Michael Bourtzes

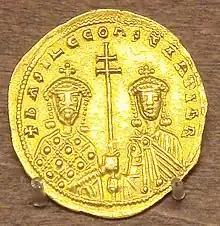
Emperor Basil II (r. 976–1025) with his younger brother and co-emperor, Constantine VIII.

At the point of Tzimiskes's death, imperial power reverted to the legitimate emperors, the young brothers Basil II (r. 976–1025) and Constantine VIII (co-emperor until 1025, sole emperor in 1025–28). In view of their youth and inexperience, however, government essentially continued to be exercised by the powerful "parakoimomenos", Basil Lekapenos. Almost immediately, the "parakoimomenos" moved to forestall any moves by one of the powerful Anatolian magnates to seize the throne and reign as a supposed "guardian" of the two young emperors, like Phokas and Tzimiskes had done. A general reshuffle of the most important army posts in the East followed, interpreted by later historians like Skylitzes as a move to weaken the position of over-powerful "strategoi". At this point, Bourtzes was appointed commander of the troops in northern Syria, with his seat at Antioch; indeed, he seems to have been the first to be titled "doux" of Antioch. According to Skylitzes, this move was designed by the "parakoimomenos" to wean him away from his close relationship with Skleros, who as one of the Empire's senior generals and "de facto" second-in-command under his relative Tzimiskes, was a prime candidate for usurping the throne. Almost immediately after his appointment, Bourtzes set out in a deep raid into Fatimid-controlled Syria, reaching Tripolis and returning with much booty.